Alphabet murders

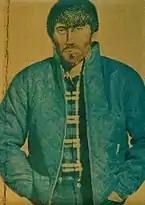
Composite drawing of the individual seen with Michelle Maenza prior to her murder

An analysis of the contents of Maenza's stomach revealed traces of a hamburger and onions which had been consumed approximately one hour before her murder, giving credence to earlier reports of a girl matching Maenza's description having been seen in the company of a Caucasian man with dark hair, aged between 25 and 35, approximately tall and weighing both at a fast food restaurant in the town of Penfield at approximately 4:30 p.m. on the afternoon of her disappearance, and alongside Route 350 approximately one hour later.